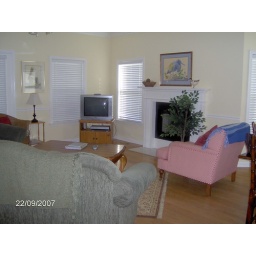
A view of the living room at our rented beach house in Tybee Island.